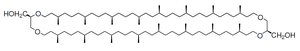
Un étherlipide, parfois appelé alcoxyglycéride, est un glycéride dans lequel une fonction alcool du glycérol, généralement l'hydroxyle du carbone en position 1, est combinée à un alcool gras par une liaison éther, contrairement aux lipides usuels, dans lesquels les groupes hydroxyle du glycérol sont combinés à un acide gras par une liaison ester.